Political views of Osama bin Laden

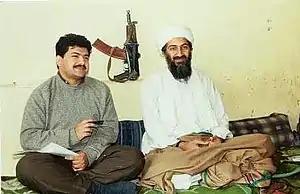
Bin Laden interviewed by Pakistani Journalist Hamid Mir,

Osama bin Laden took ideological guidance from prominent militant Islamist scholars and ideologues from the classical to contemporary eras, such as Ibn Taymiyya, Ibn al-Qayyim al-Jawziyyah, Sayyid Qutb, Nizamuddin Shamzai and Abdullah Azzam. During his middle and high school years, bin Laden was educated in Al-Thager Model School, a public school in Jeddah run by Islamist exiles of the Muslim Brotherhood; during which he was immensely influenced by pan-Islamist ideals and displayed strict religious commitment. As a teenager, bin Laden attended and led Muslim Brotherhood-run "Awakening" camps held on desert outskirts that intended to raise the youth in religious values, instil martial spirit and sought spiritual seclusion from "the corruptions" of modernity and rapidly urbanising society of the 1970s in Saudi Arabia.